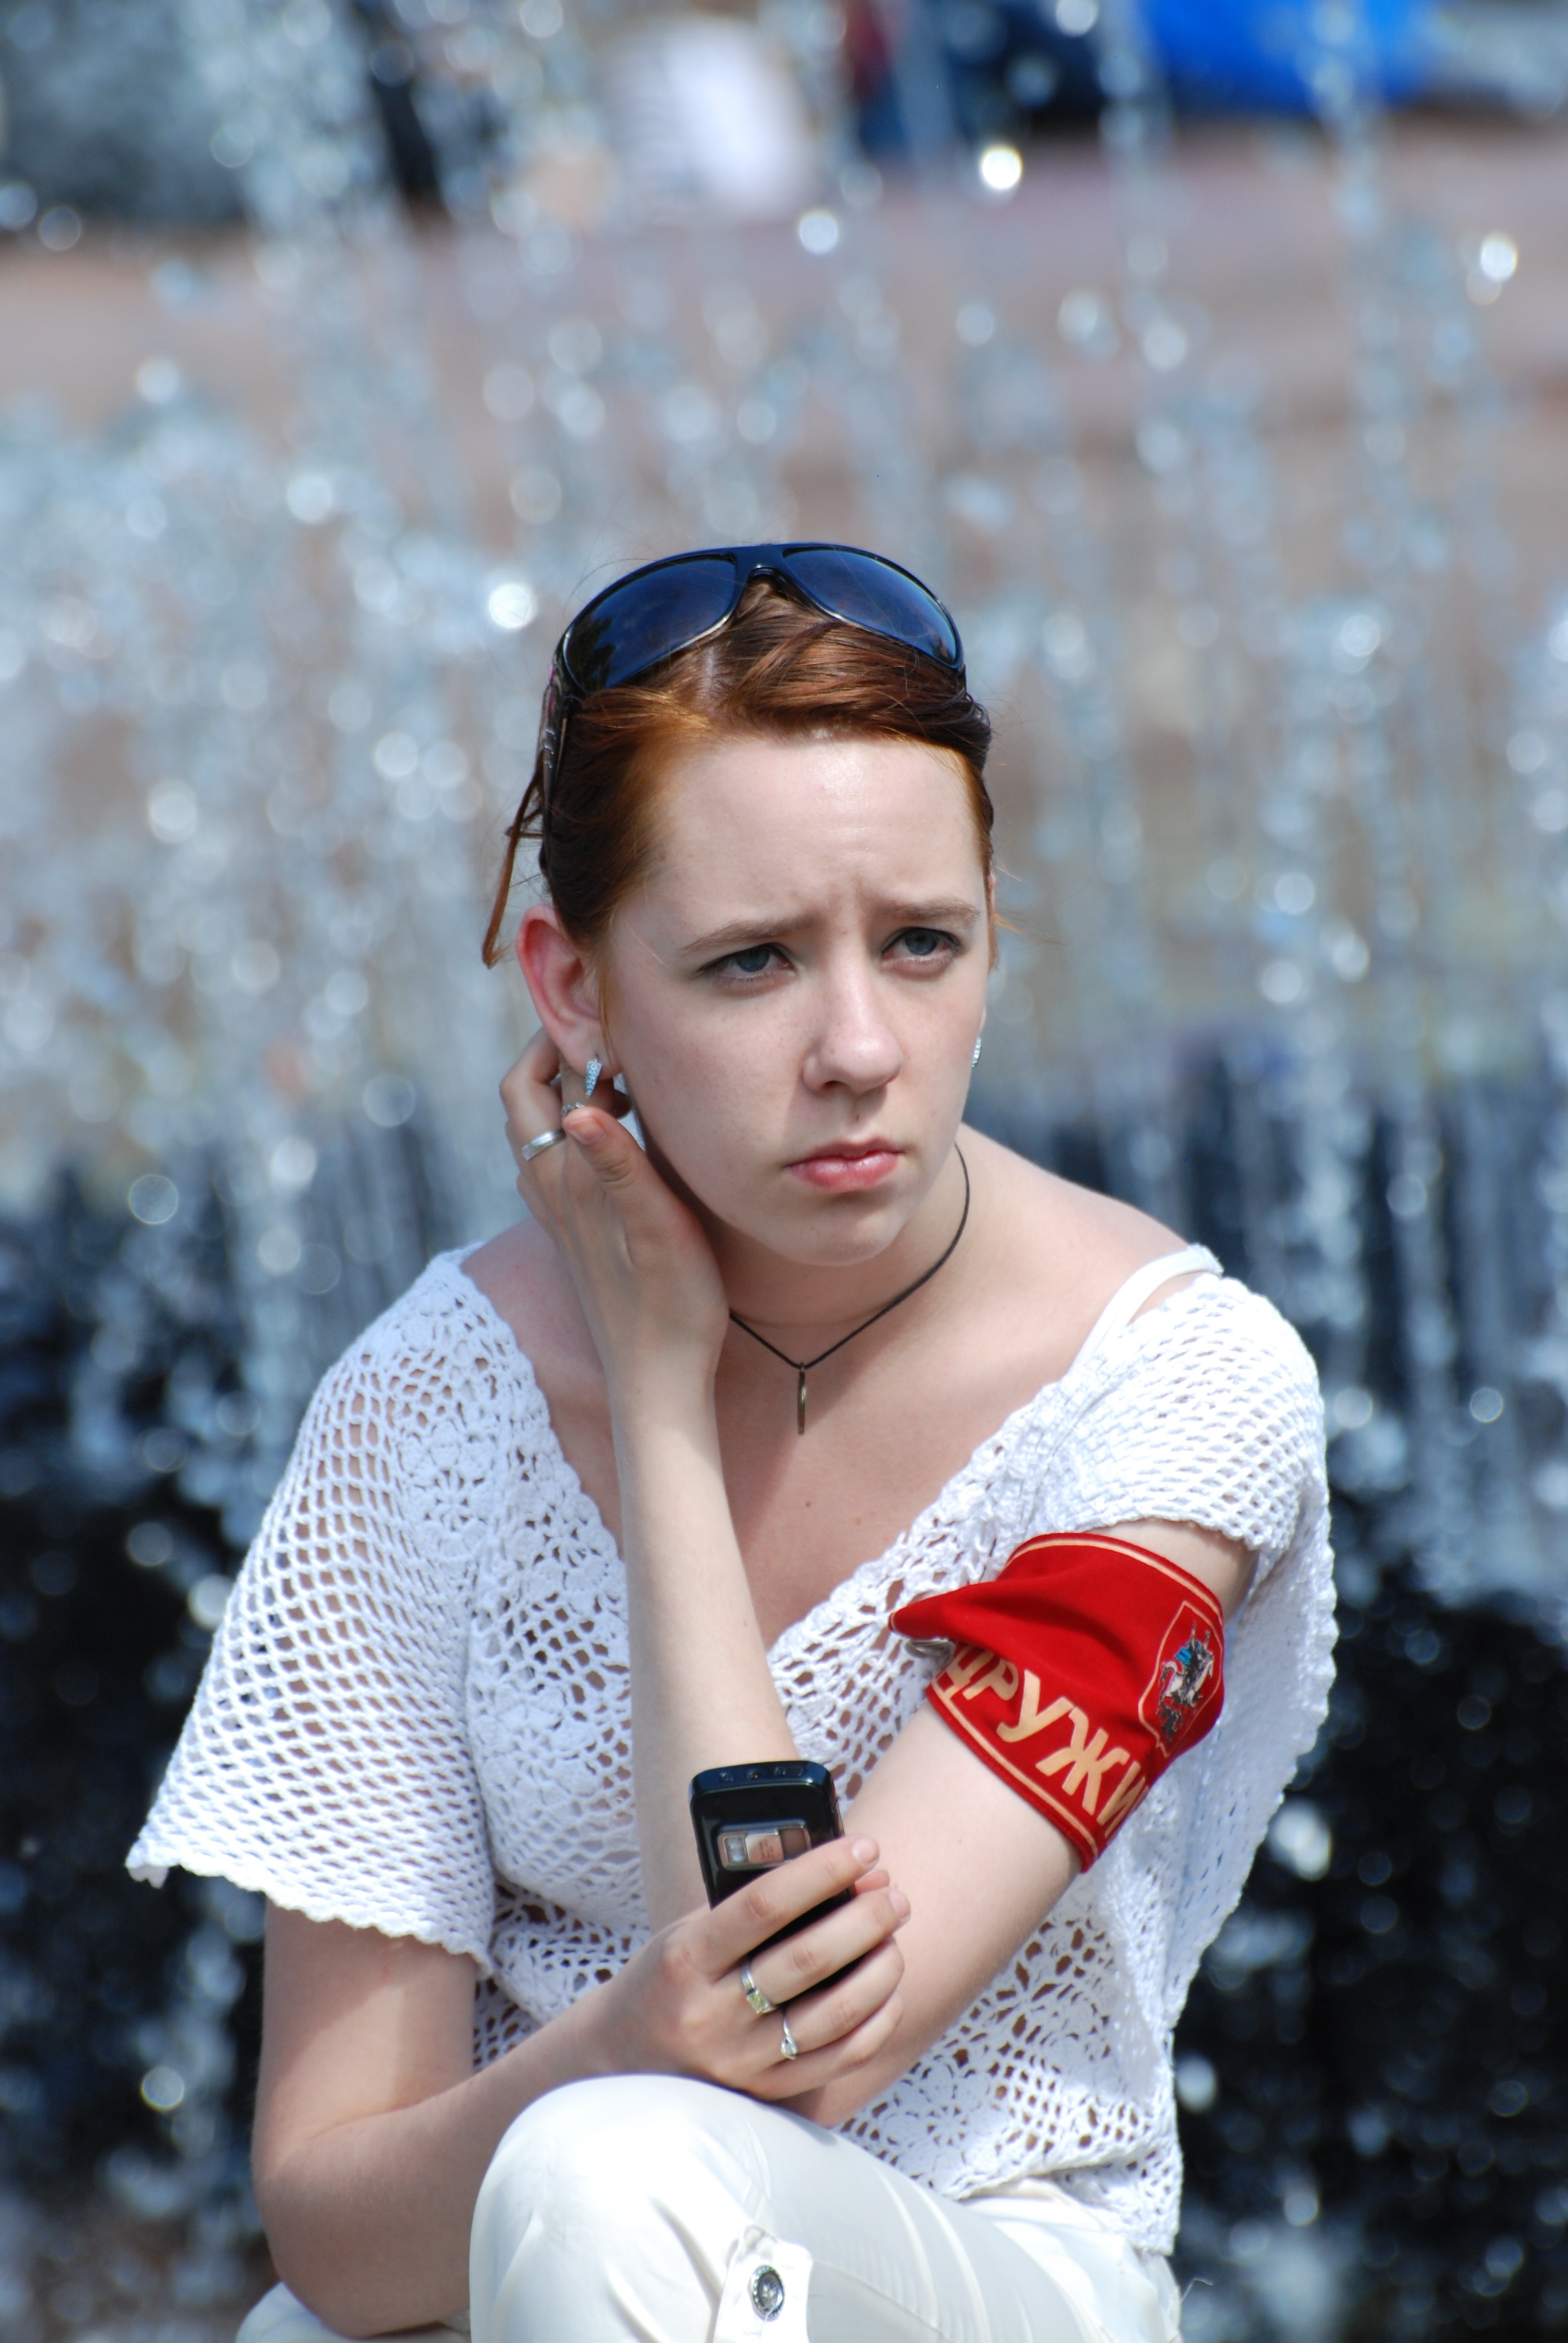
person, people, girl, woman, street, photography, city, portrait, model, spring, fashion, nikon, lady, candid, girls, dress, women, photograph, beauty, moscow, russia, d80, moskau, nikond80, moscou, photo shoot, portrait photography